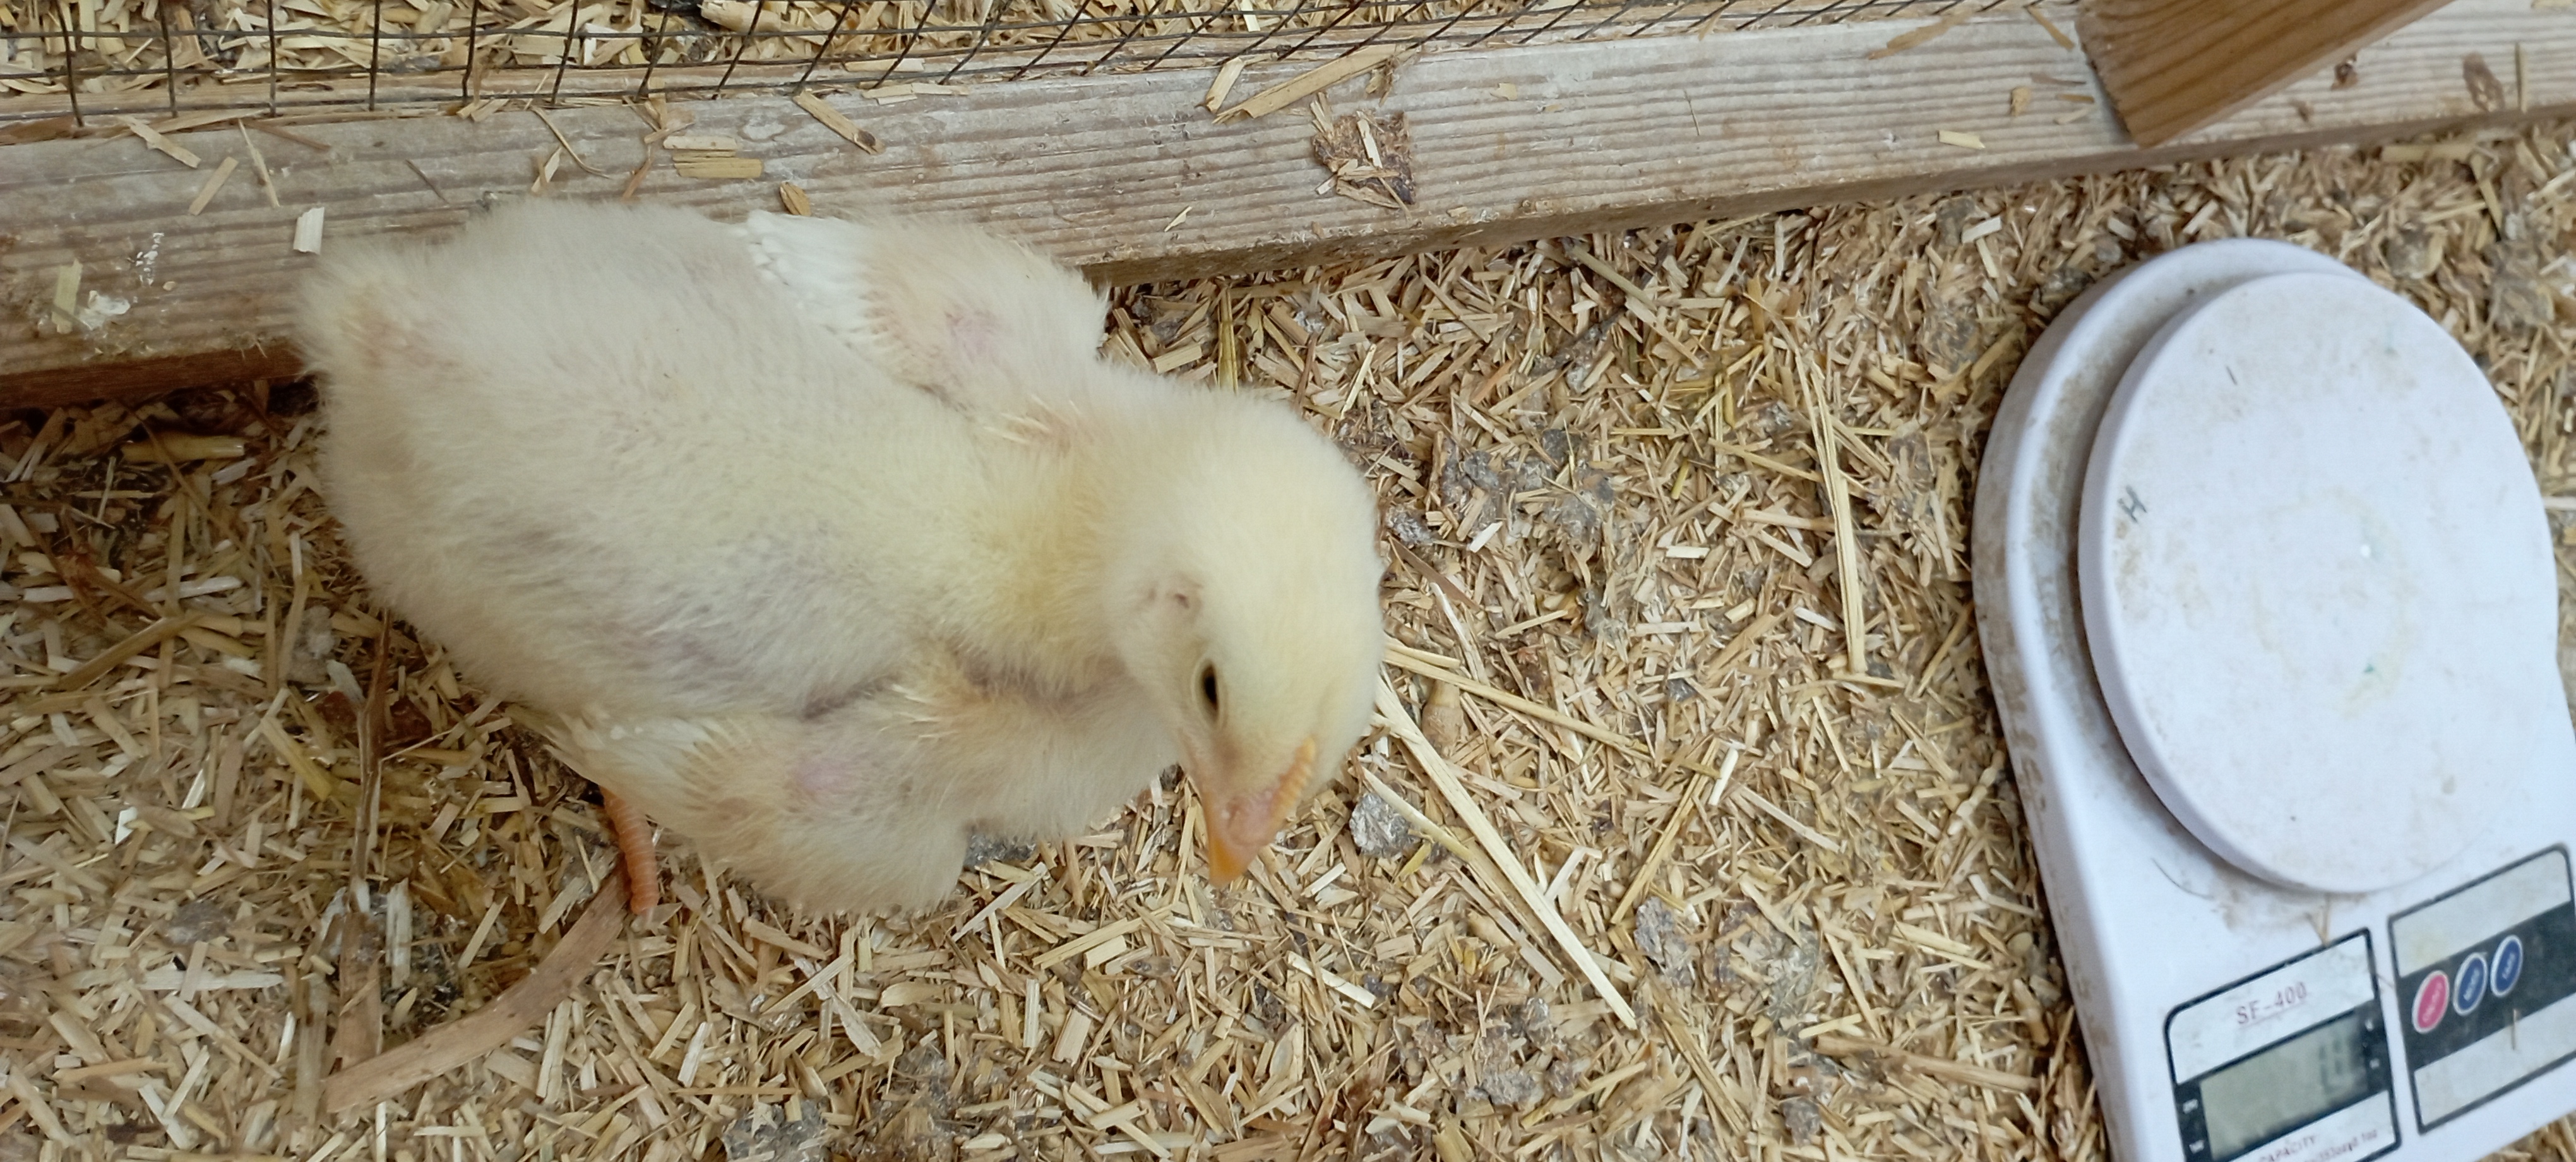
Weight: 336 g